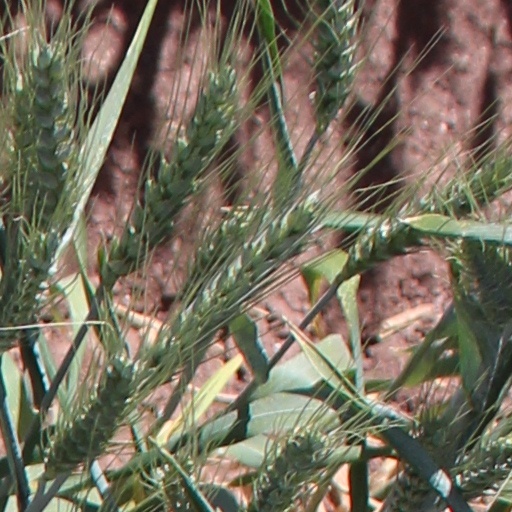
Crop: wheat